Aromanians in Greece

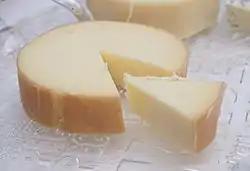
Metsovone, Aromanian cheese from Metsovo

In the Ottoman Empire, the Vlachs fell under the religious jurisdiction of the Greek Patriarch by virtue of them being Orthodox Christian; services were conducted in Greek. Conducting services in the Aromanian language became a priority issue for the Vlachs. The Orthodox Patriarch decided that if the Vlachs were to conduct services in their own language, they would be denied their own clerical head. In 1875, the Patriarch ordered the closure of 8 Vlach churches, leading to an escalation in hostilities. The Ottoman Ministry of Justice and Religious Denomination determined in 1891 that the Vlach had a right to worship in their own language; in 1892, the Ministry of Justice warned the Greek Patriarch that if Vlach-language services were not instituted, the Vlachs would likely established their own church. The Vlach were eventually successful in appointing their own bishop.